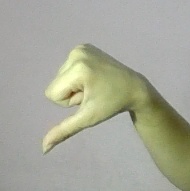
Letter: waw